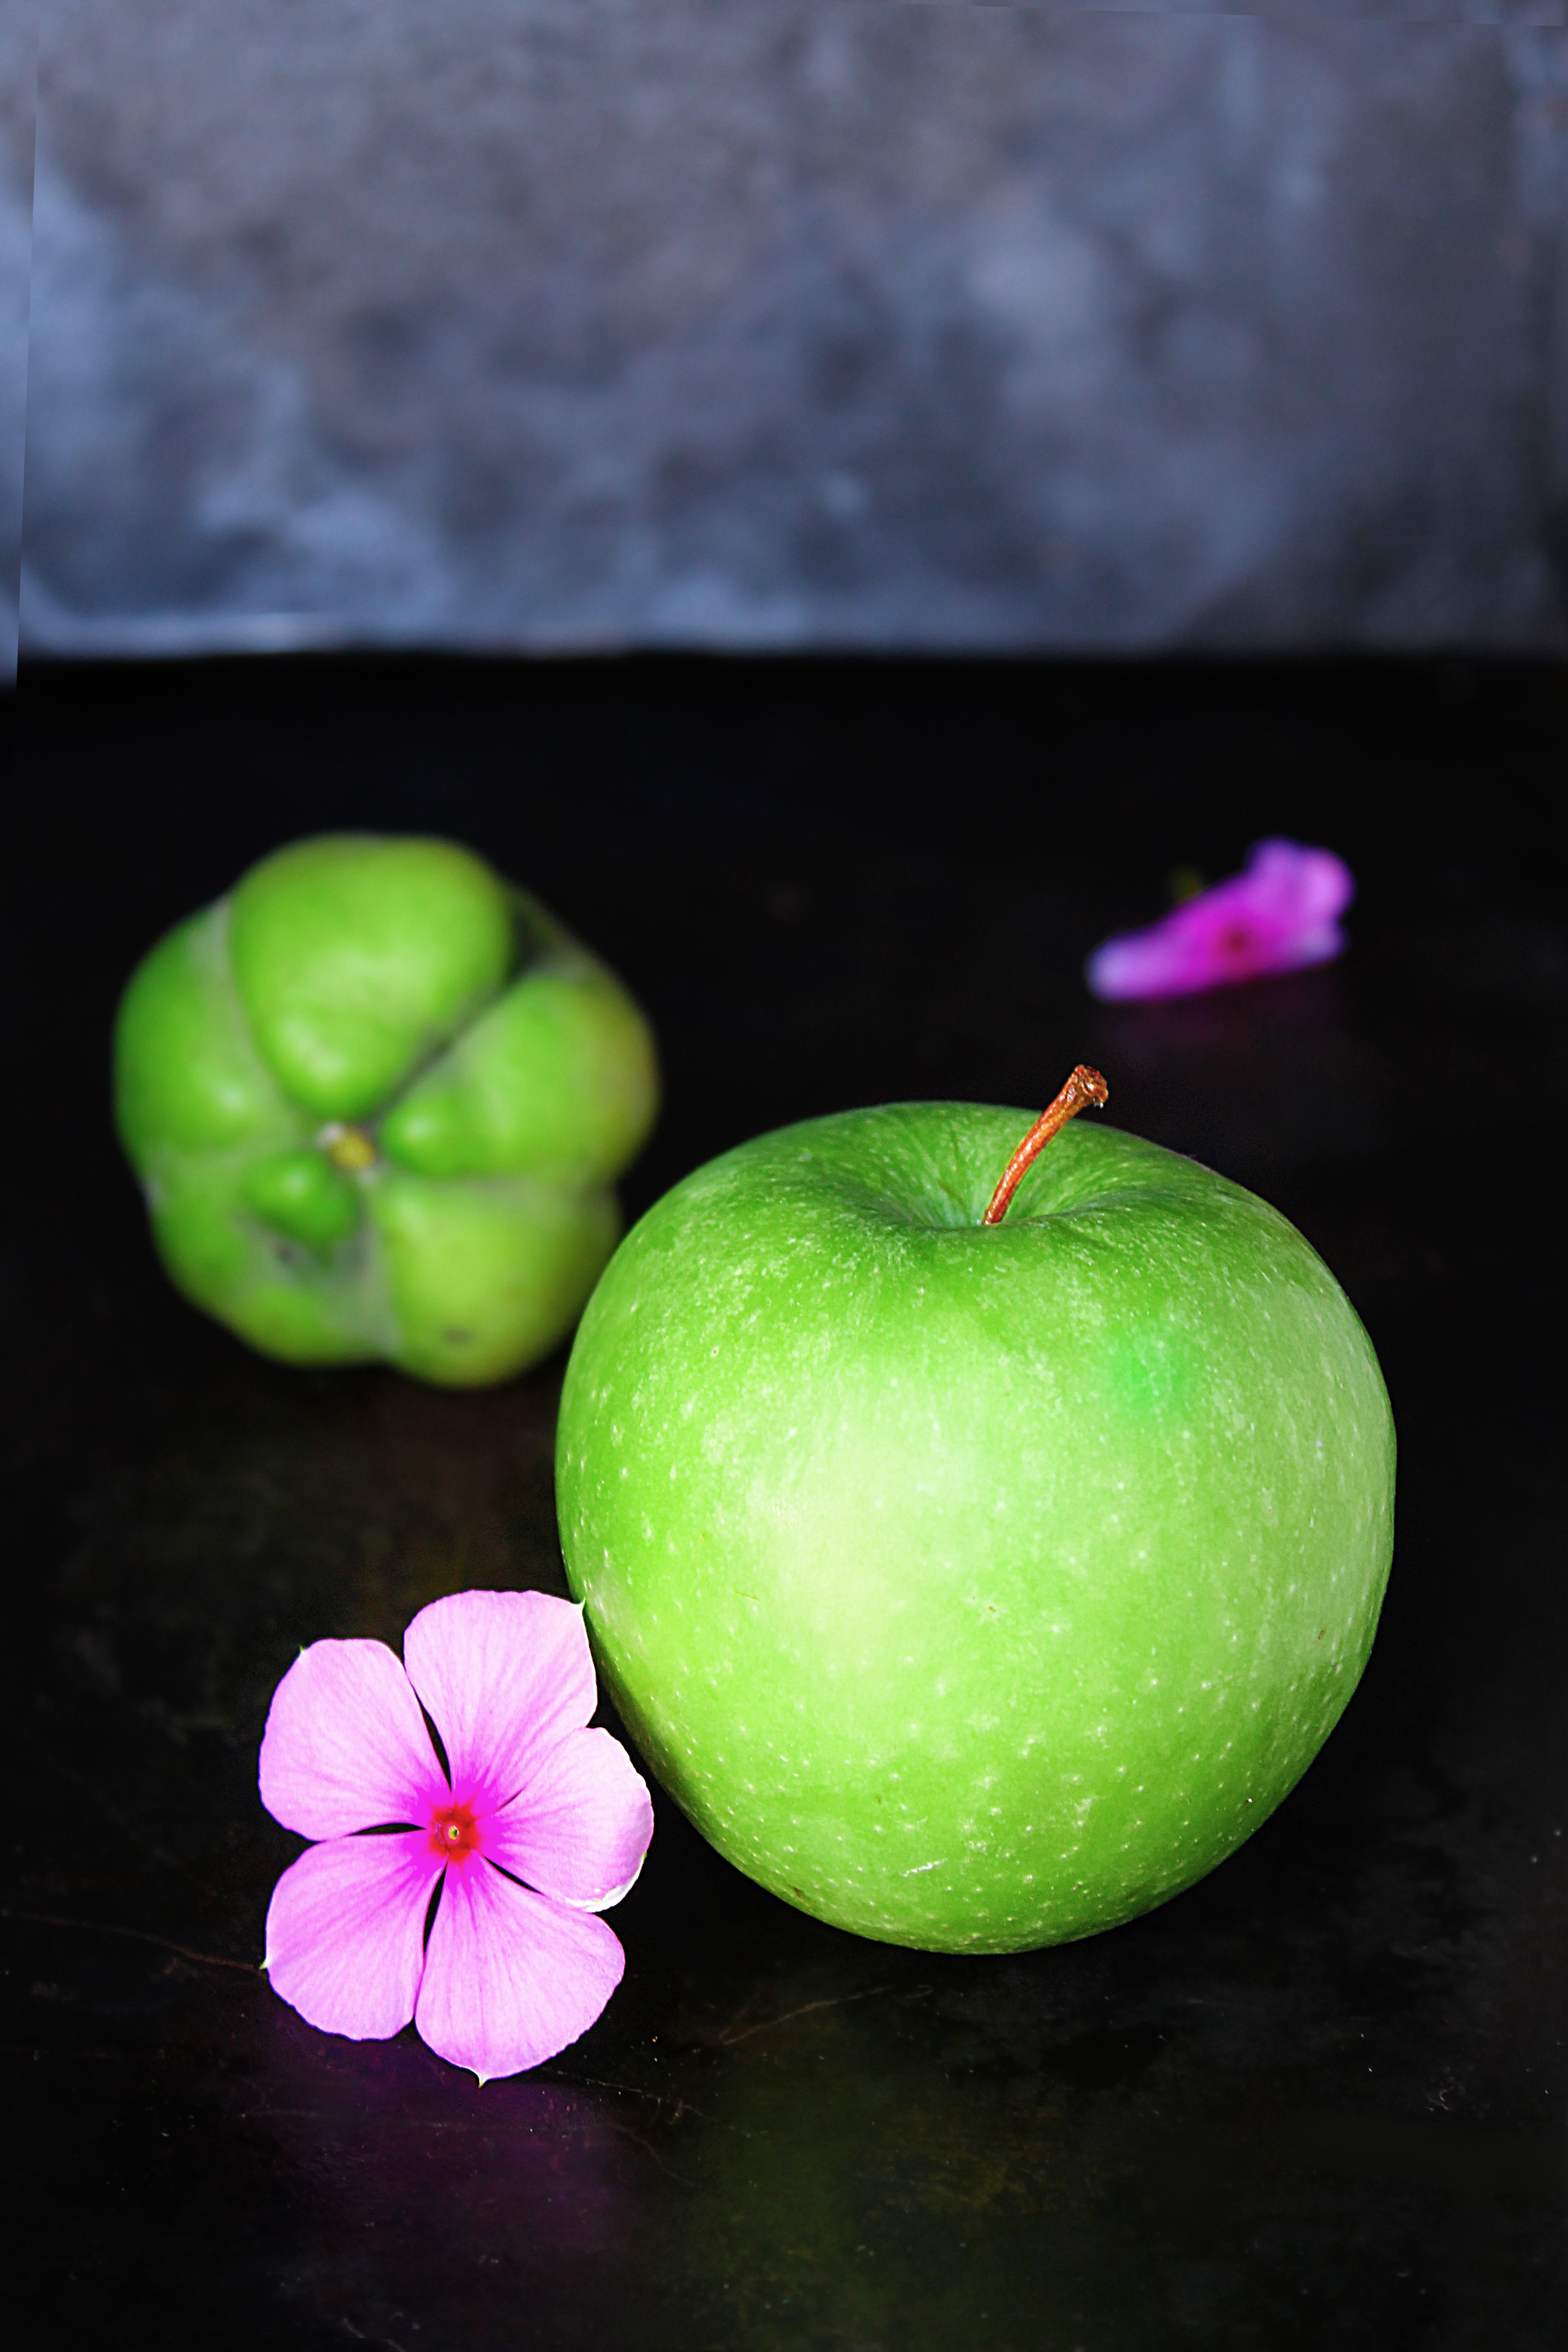
apple, plant, photography, fruit, leaf, flower, petal, food, green, produce, color, pink, still life, close up, liqueur, macro photography, flowering plant, rose family, still life photography, land plant